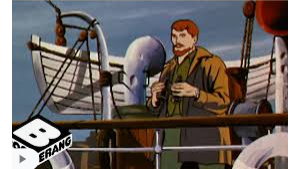
Portrait style: Cartoon Portrait